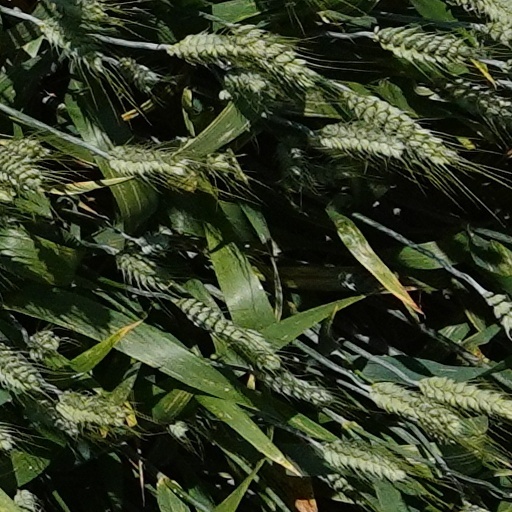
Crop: wheat